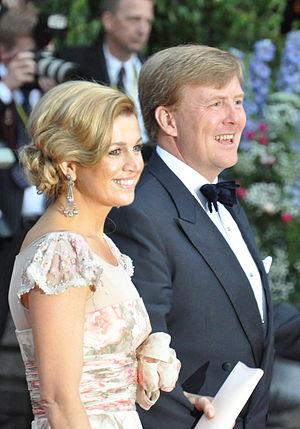
Le monarque des Pays-Bas est le chef de l’État néerlandais, lequel est une monarchie constitutionnelle ayant un régime parlementaire. En tant que tel, le rôle et la position du monarque sont définis et limités dans la Constitution du Royaume des Pays-Bas. Par conséquent, une grande partie de la Constitution néerlandaise est destinée à éclaircir la position du monarque ; environ un tiers de la Constitution décrit la succession, les mécanismes d'arrivée au pouvoir et l'abdication du trône, les rôles et les responsabilités du monarque et les formalités de communication entre les États généraux du royaume des Pays-Bas et le monarque dans la création des lois.